Serge Rezvani

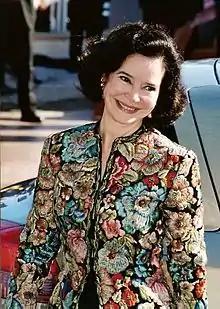
Marie-José Nat in 2002

After losing his first wife, Lula, to Alzheimer's in 2004, in mid-2005, he re-established acquaintance with the French actress Marie-José Nat, who was then the widow of Michel Drach. The two couples had known each other and had briefly met in the 1960s. Serge and Marie-José married on 30 September 2005, aware (as they said) that they would have only a few more years to live, and he wrote a book about their relationship, "Ultime amour". Rezvani lived with Marie-José Nat in Bonifacio until her death in October 2019.